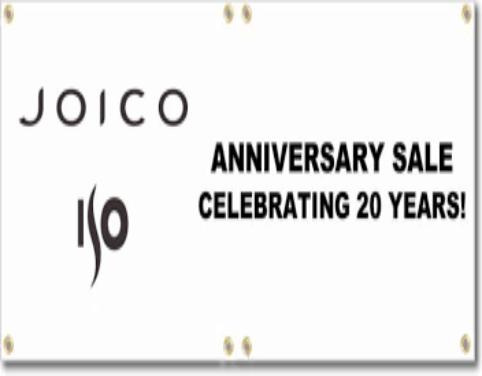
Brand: Joico
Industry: Necessities